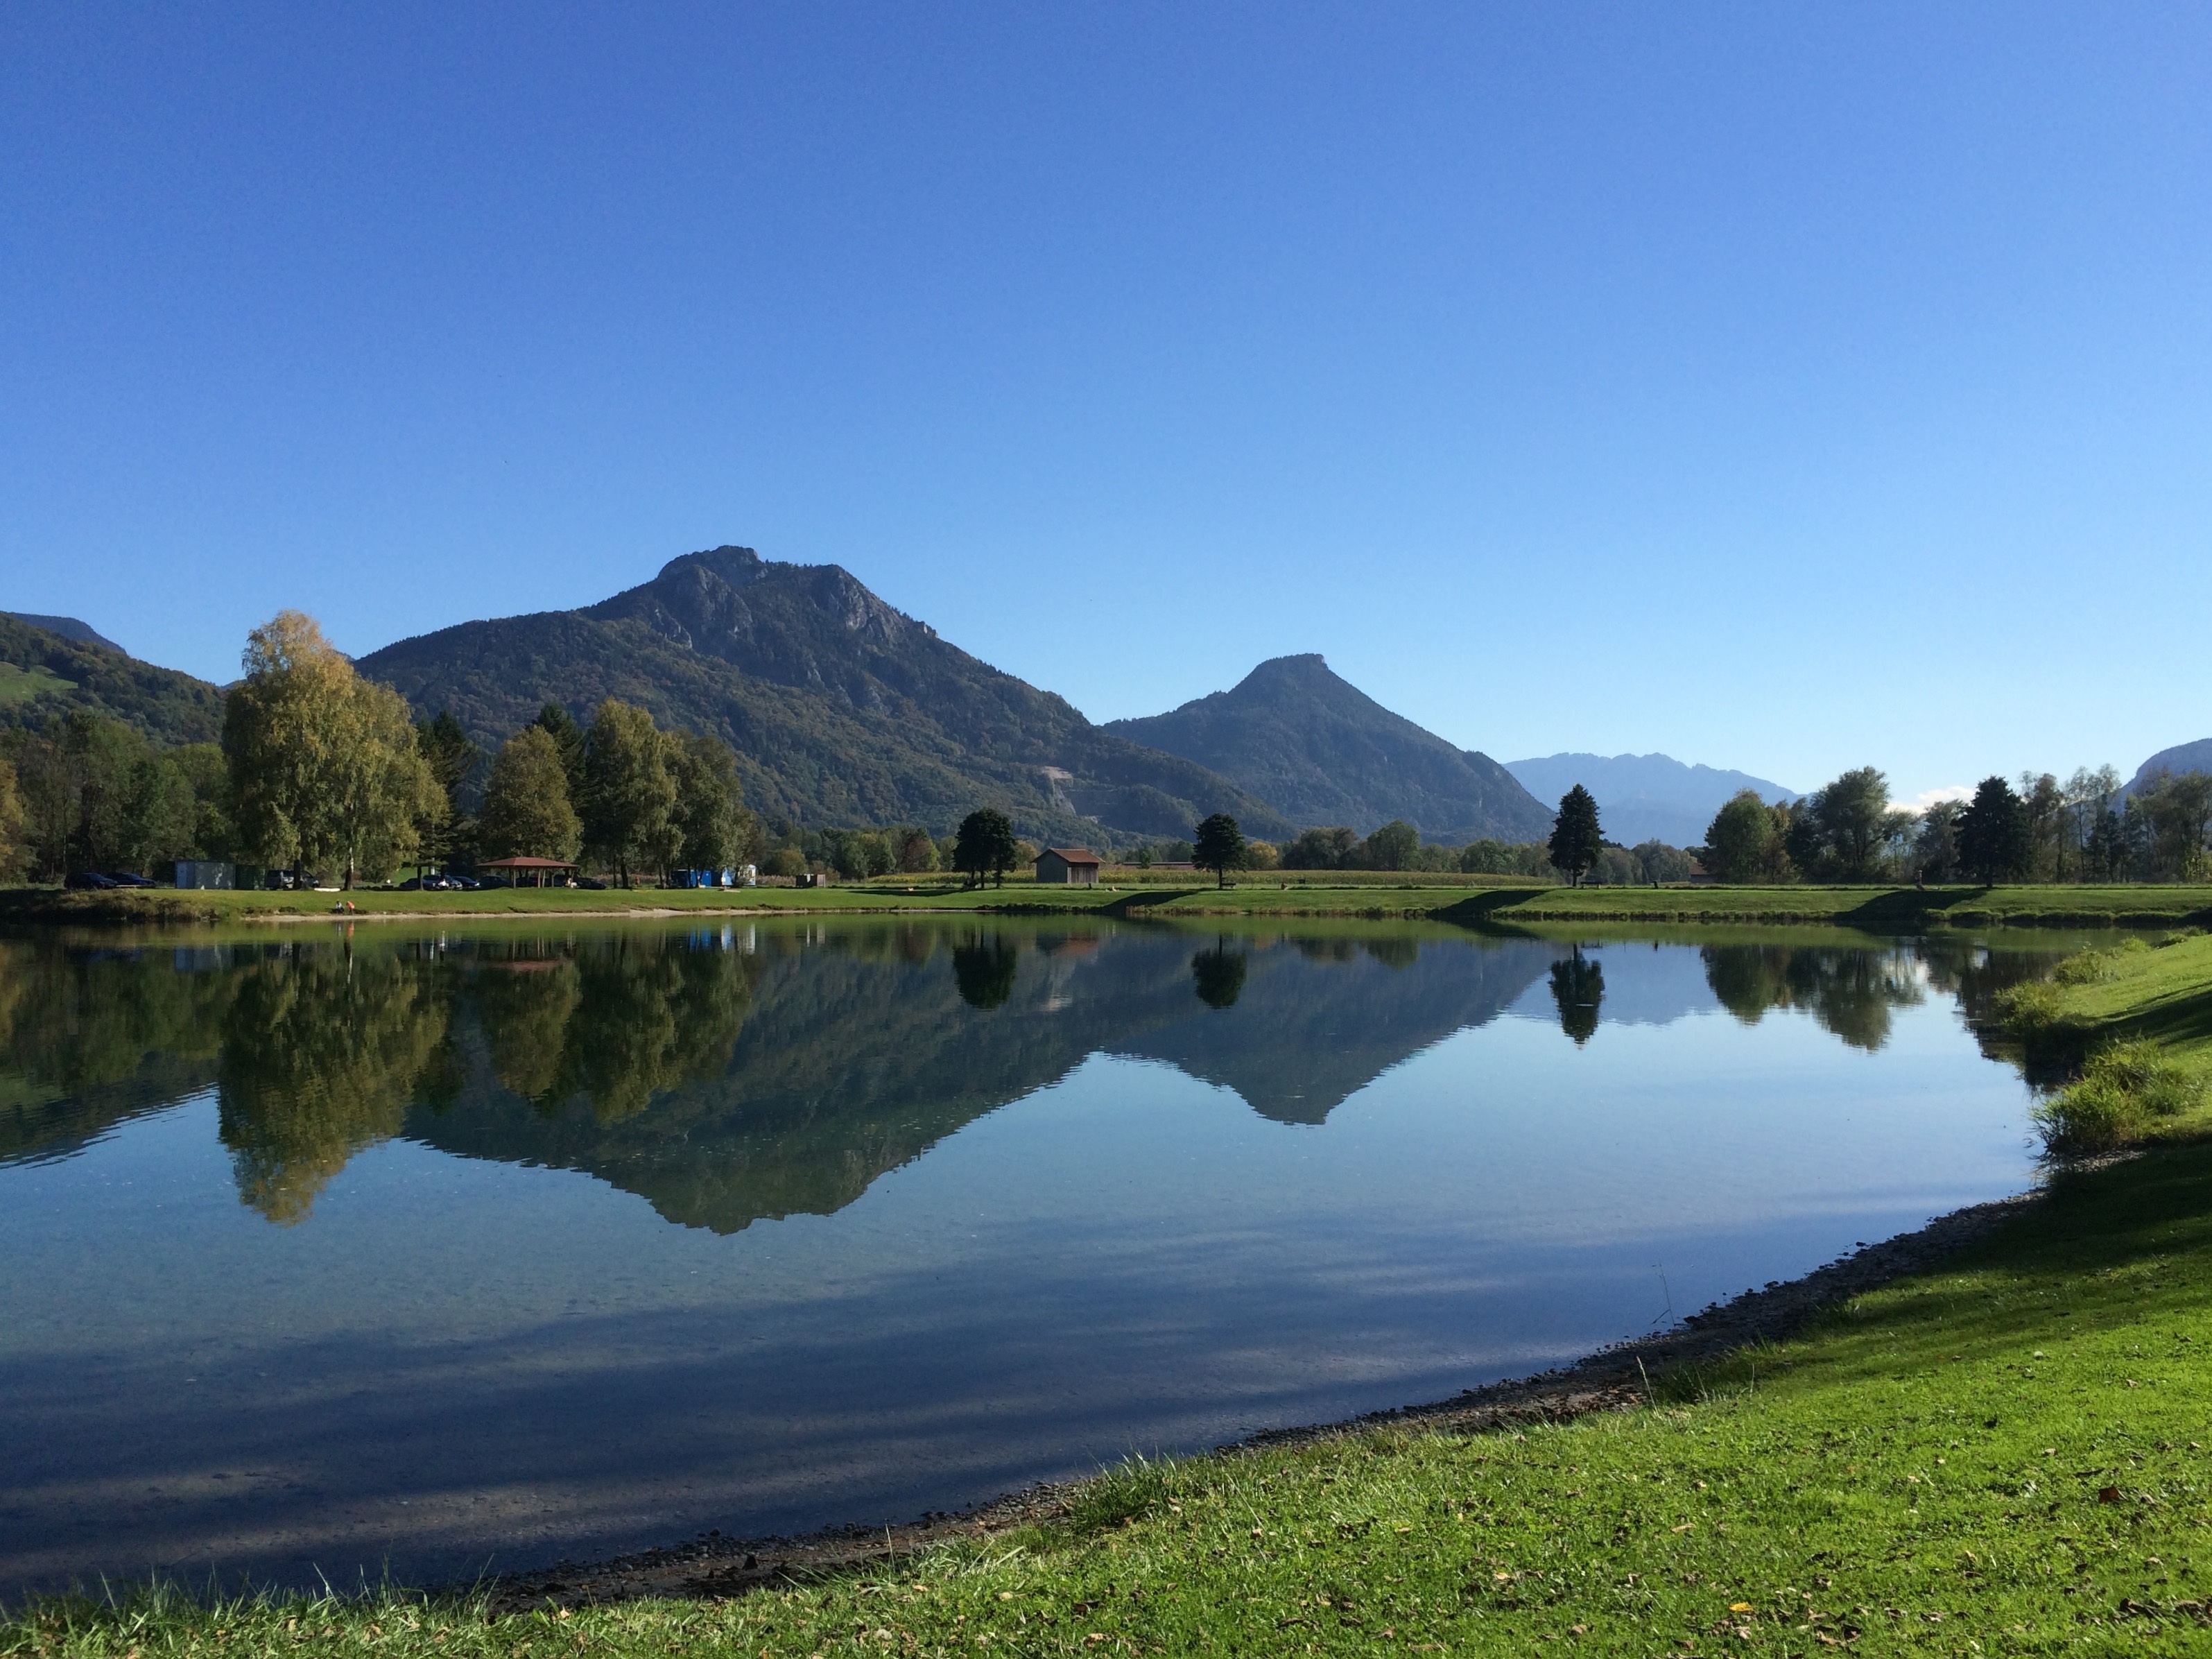
landscape, water, nature, wilderness, mountain, sky, meadow, hill, lake, mountain range, pond, reflection, shadow, blue, reservoir, highland, body of water, reflect, mountains, plateau, bavaria, fell, loch, tarn